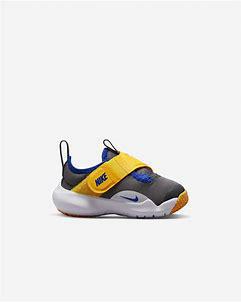
Brand: Nike
Model: Flex Advance